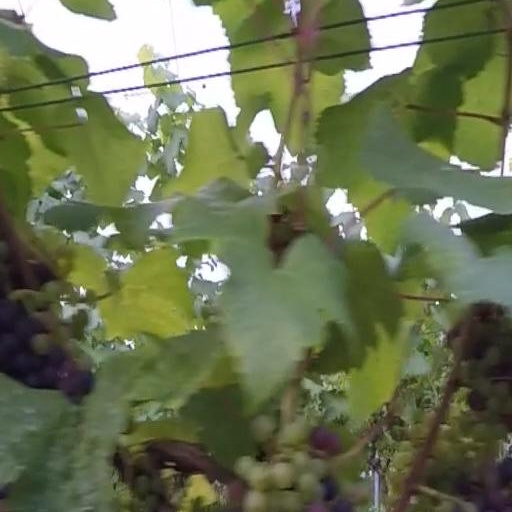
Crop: grape